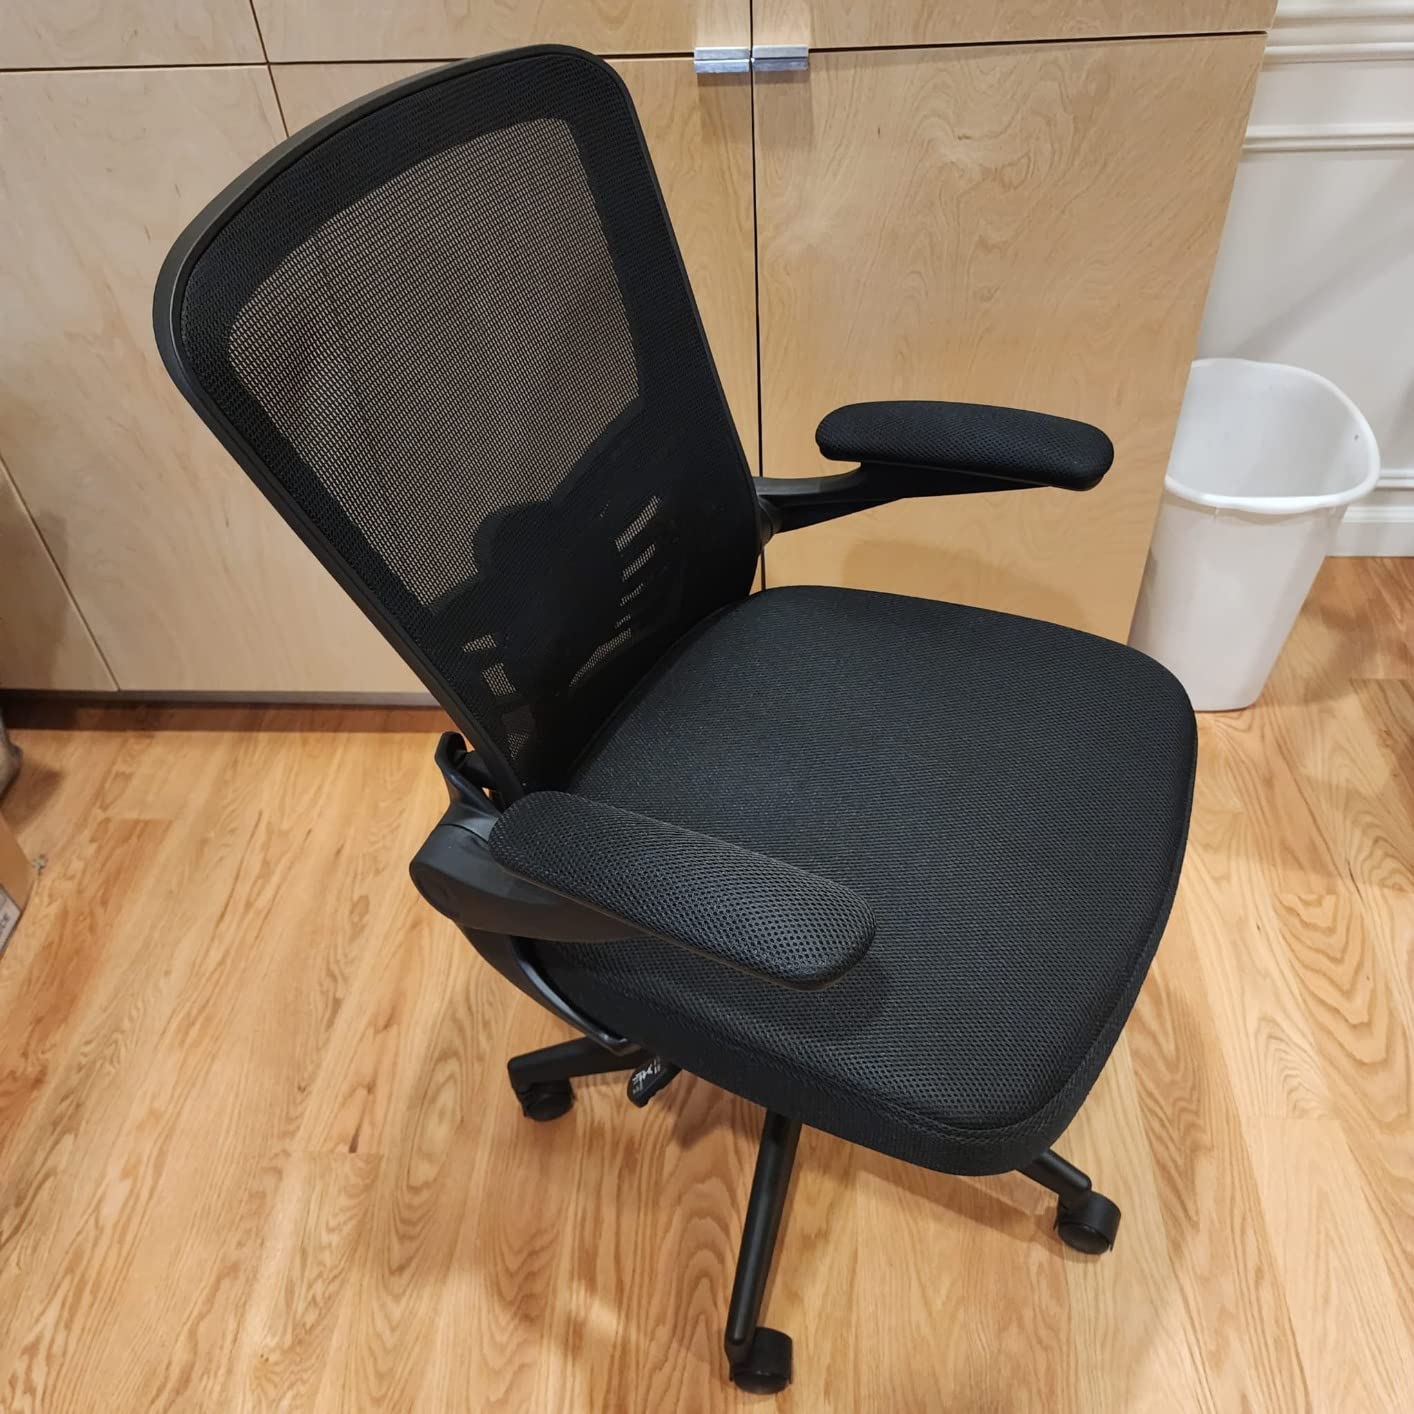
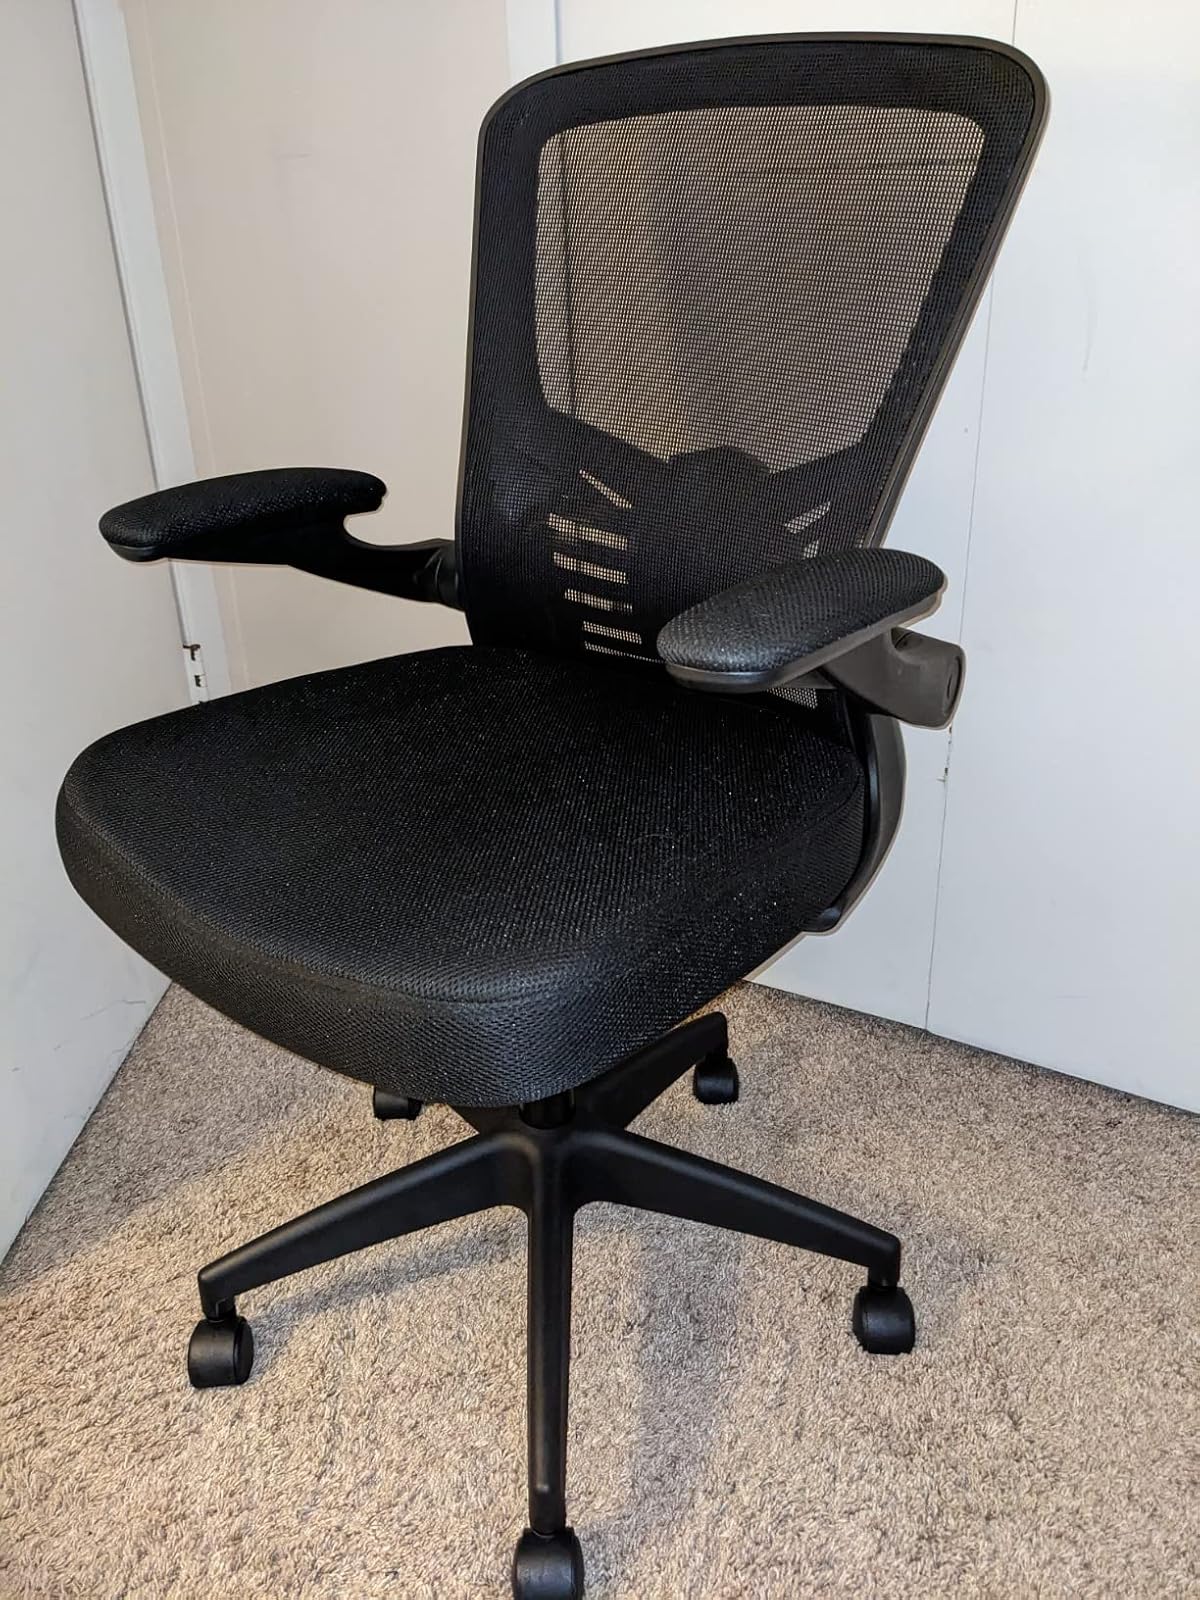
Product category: items_chair
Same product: yes